Illegal immigration to China

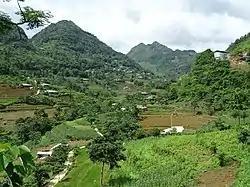
Countryside of Vietnam's impoverished Lao Cai Province, source of many illegal migrant workers to China

Significant numbers of Vietnamese, Cambodian and Burmese workers have been smuggled into China illegally to work low-skilled jobs for wages undercutting those of domestic workers and to fill vacancies left by Chinese migrant workers. Thousands of Vietnamese from the poorer northern provinces move to China to work illegally each year.